Kalimashi 2 mine

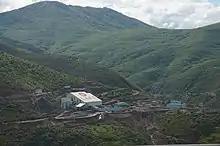
Production at the mine in 2019

The Kalimashi 2 mine is a large mine located near the village Kalimash in northern Albania in Kukës County, north-east of the capital, Tirana. Kalimashi 2 represents one of the largest chromium reserve in Albania and one of the largest in Europe having estimated reserves of 0.4 million tonnes of ore grading 20% chromium metal. The mine is part of the Kukës Massif, a area which has a rock thickness between and and contains 54 verified chromium deposits and occurrences. The deposit has been explored to depths of up to and the geological reserves amount to 6.8 million tonnes grading 21.4% chromium metal.